Jack Fournier

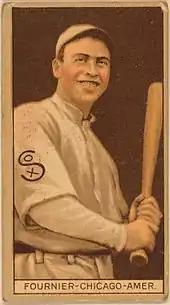
1912 baseball card of Fournier

When purchased by the White Sox from the Boston Red Sox in 1912, Fournier presented Pants Rowland and a half-dozen other managers with the dilemma of what to do with his pure hitting, but poor fielding abilities. Rowland solved that problem in 1916, a year after Fournier had led the AL in slugging, by replacing him at first base with the marginal Jack Ness. Before 1920, a first baseman was one of the key fielding positions because of the constant threat of the bunt; Fournier could not field the bunt.